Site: brandenburg
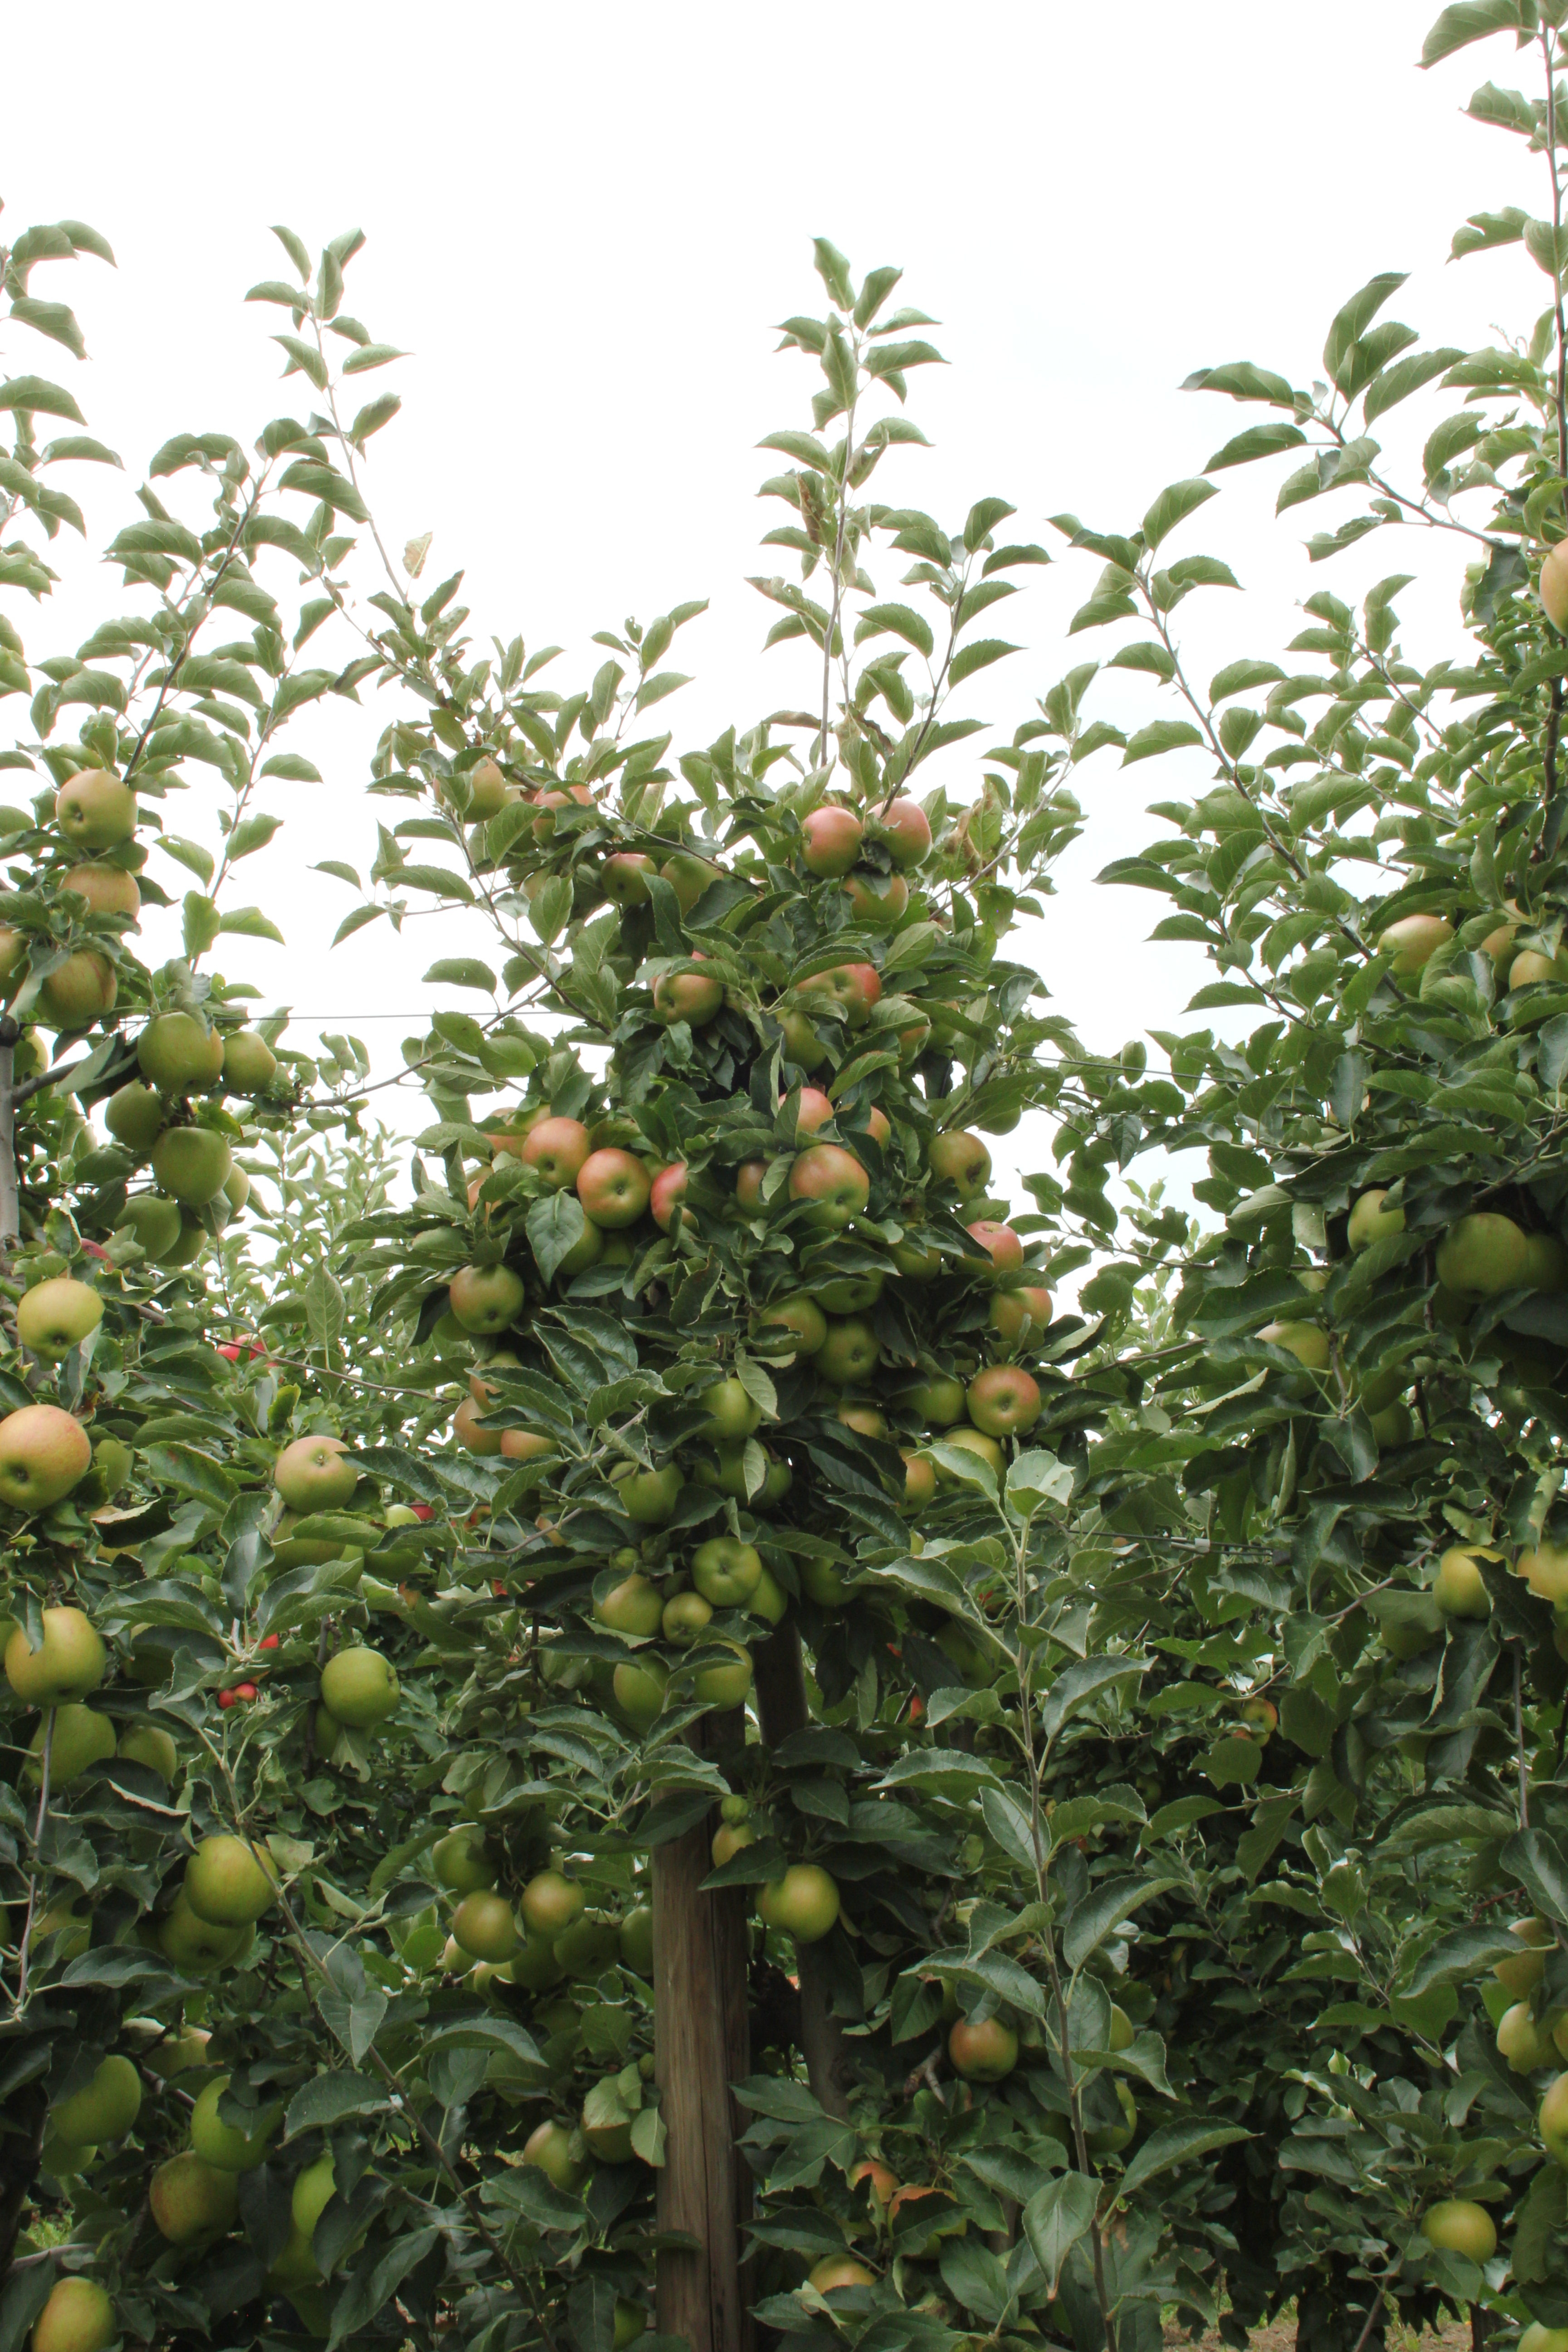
Growth stage (BBCH 87): Maturity of fruit and seed